Postage stamps and postal history of the Niassa Company

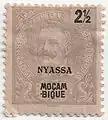
The 2 real value from the 1898 Nyassa Company stamp issue

The first of these series was an earlier Mozambique issue from 1893, featuring a portrait of King Carlos I of Portugal, overprinted with the word "Nyassa".